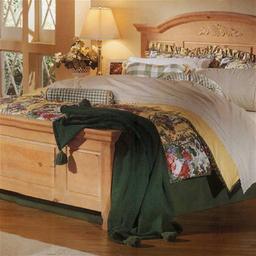
Room type: bedroom